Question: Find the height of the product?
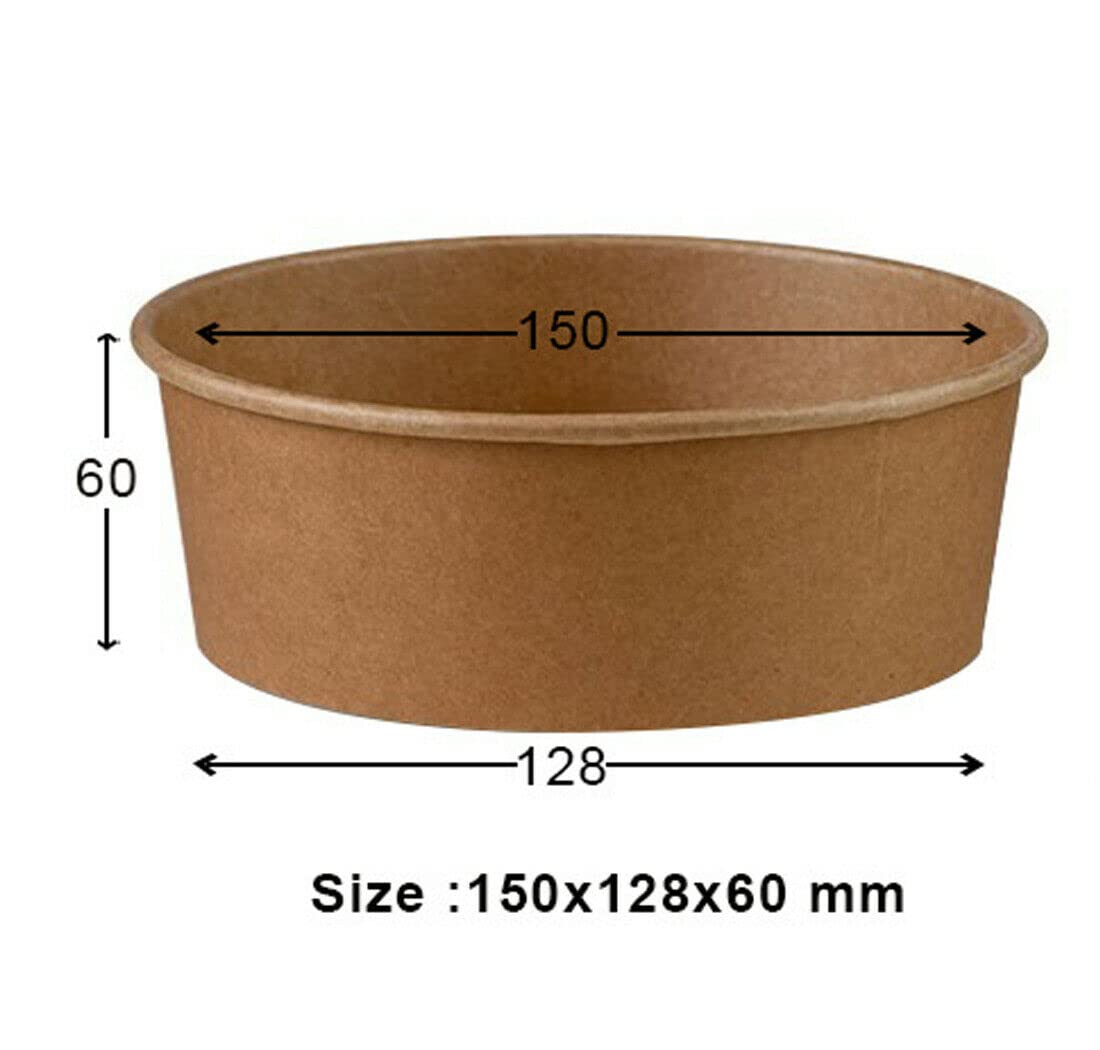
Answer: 60.0 millimetre